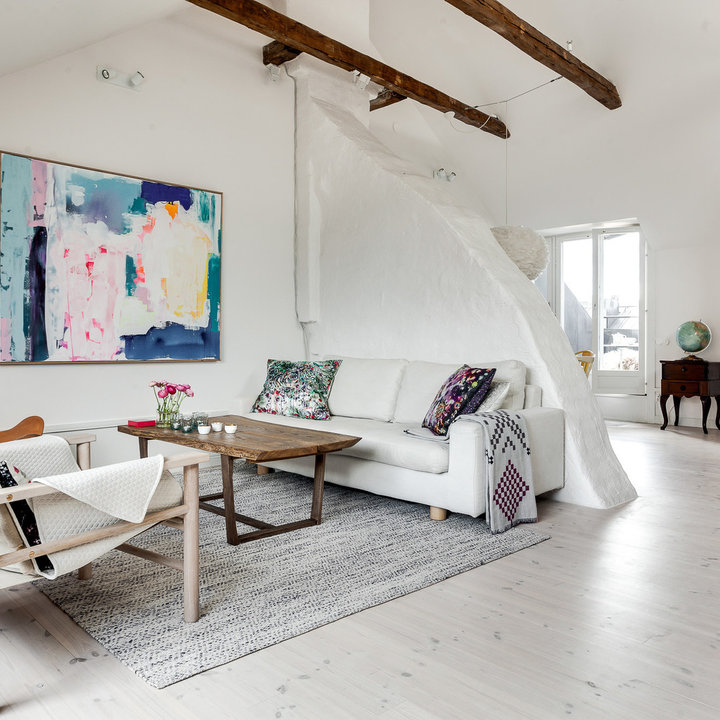
Style: Scandinavian